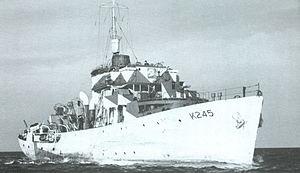
Cet article liste les classes des navires utilisés par la Marine royale canadienne des Forces canadiennes depuis sa création.
La classe Flower était une classe de 267 corvettes utilisés comme escorte anti-sous-marine par les Alliés lors de la bataille de l'Atlantique pendant la Seconde Guerre mondiale.
Le NCSM Fredericton (K245), était une corvette canadienne de classe Flower de la Marine royale canadienne. Il a été commandé de Marine Industries Ltd. à Sorel au Québec et mis en chantier le 22 mars 1941. Elle a été mise à l’eau le 2 septembre 1941 et mise en service le 8 décembre 1941. Il a été baptisé du nom de la communauté de Fredericton au Nouveau Brunswick.